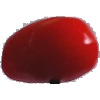
Label: Tomato 2